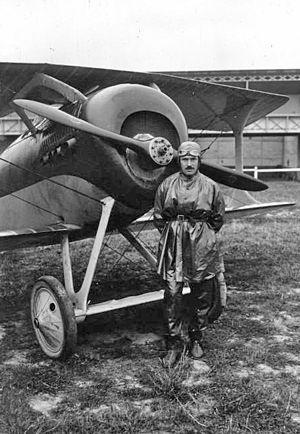
de Romanet, aviateur, en pied, près de son Spad
Bernard Henri Marie Léonard Barny de Romanet, né le 28 janvier 1894 à Saint-Maurice-de-Satonnay, Saône-et-Loire, et mort le 23 septembre 1921 à Étampes, Essonne, est un pilote qui figure parmi les plus glorieux as français de la Première Guerre mondiale.
Le SPAD XX est un avion militaire de la Première Guerre mondiale.